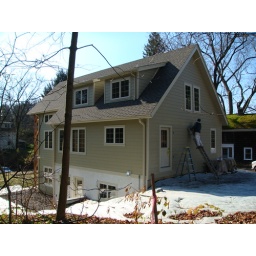
there is actual grass growing under all that white fabric